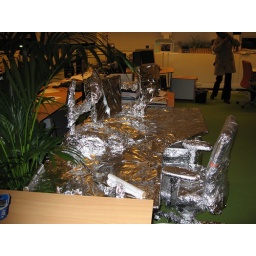
As you can see, his desk has been firmly wrapped in tin foil and plastic wrap.